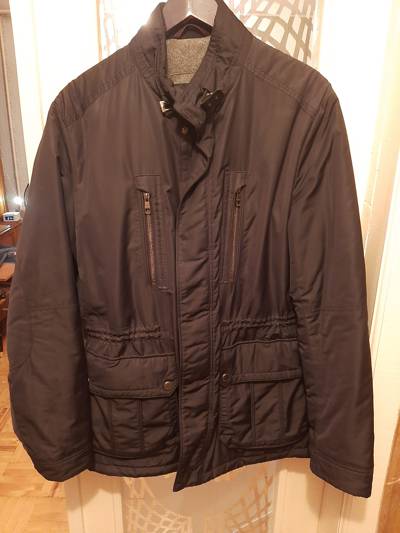
Waste category: clothes